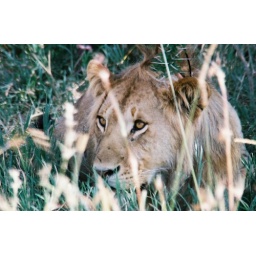
A male lion resting in the bush from my trip to Tanzania, Africa in 2005.